Roman von Ungern-Sternberg

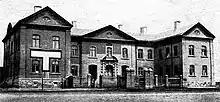
The Mongolor Building of Urga in which the Chinese made their last stand and Ungern made his headquarters

After Kolchak's defeat by the Reds and Japan's subsequent decision to withdraw its expeditionary troops from the Transbaikal, Semyonov, unable to withstand the pressure of Bolshevik forces, planned a retreat to Manchuria. Ungern saw it as an opportunity to implement his monarchist plan. The ACD was then approximately 1,500 men, mostly Russian but with Cossacks, Buryat, Chinese and a few Japanese, all under Russian command, with rifles, machine guns and four artillery pieces.